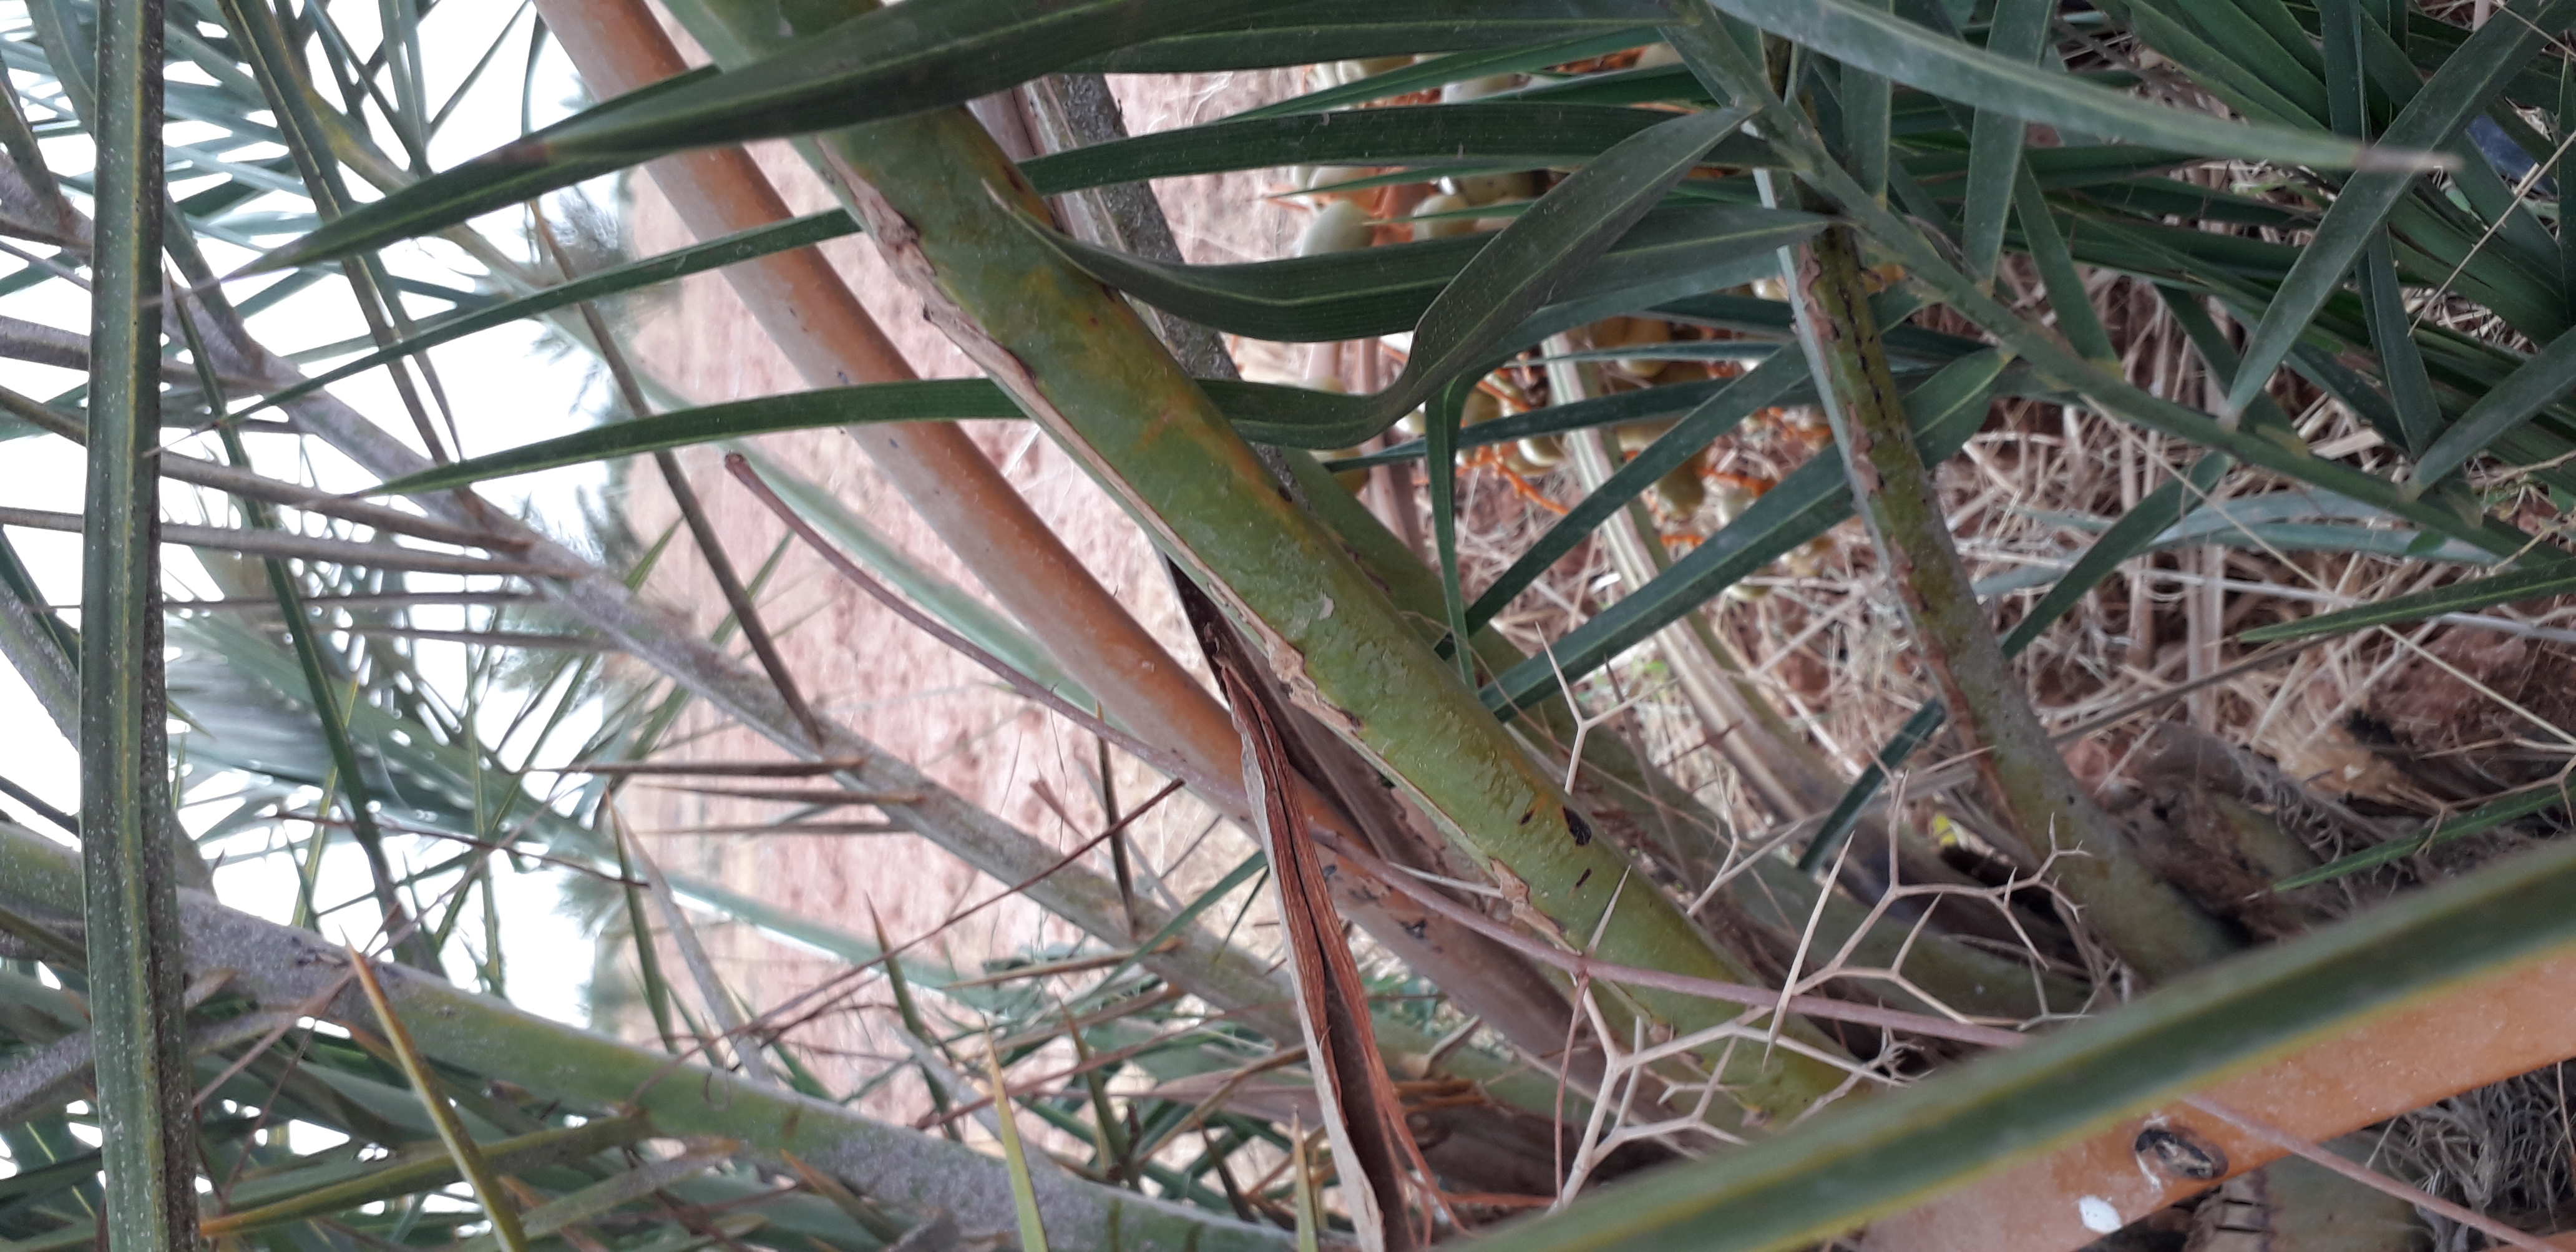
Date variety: Boufagous